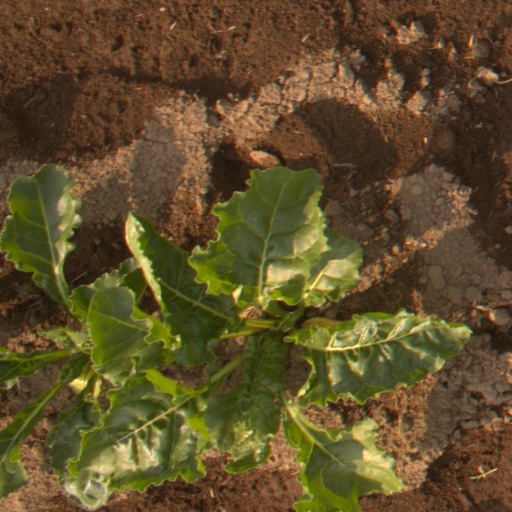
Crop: sugar beet